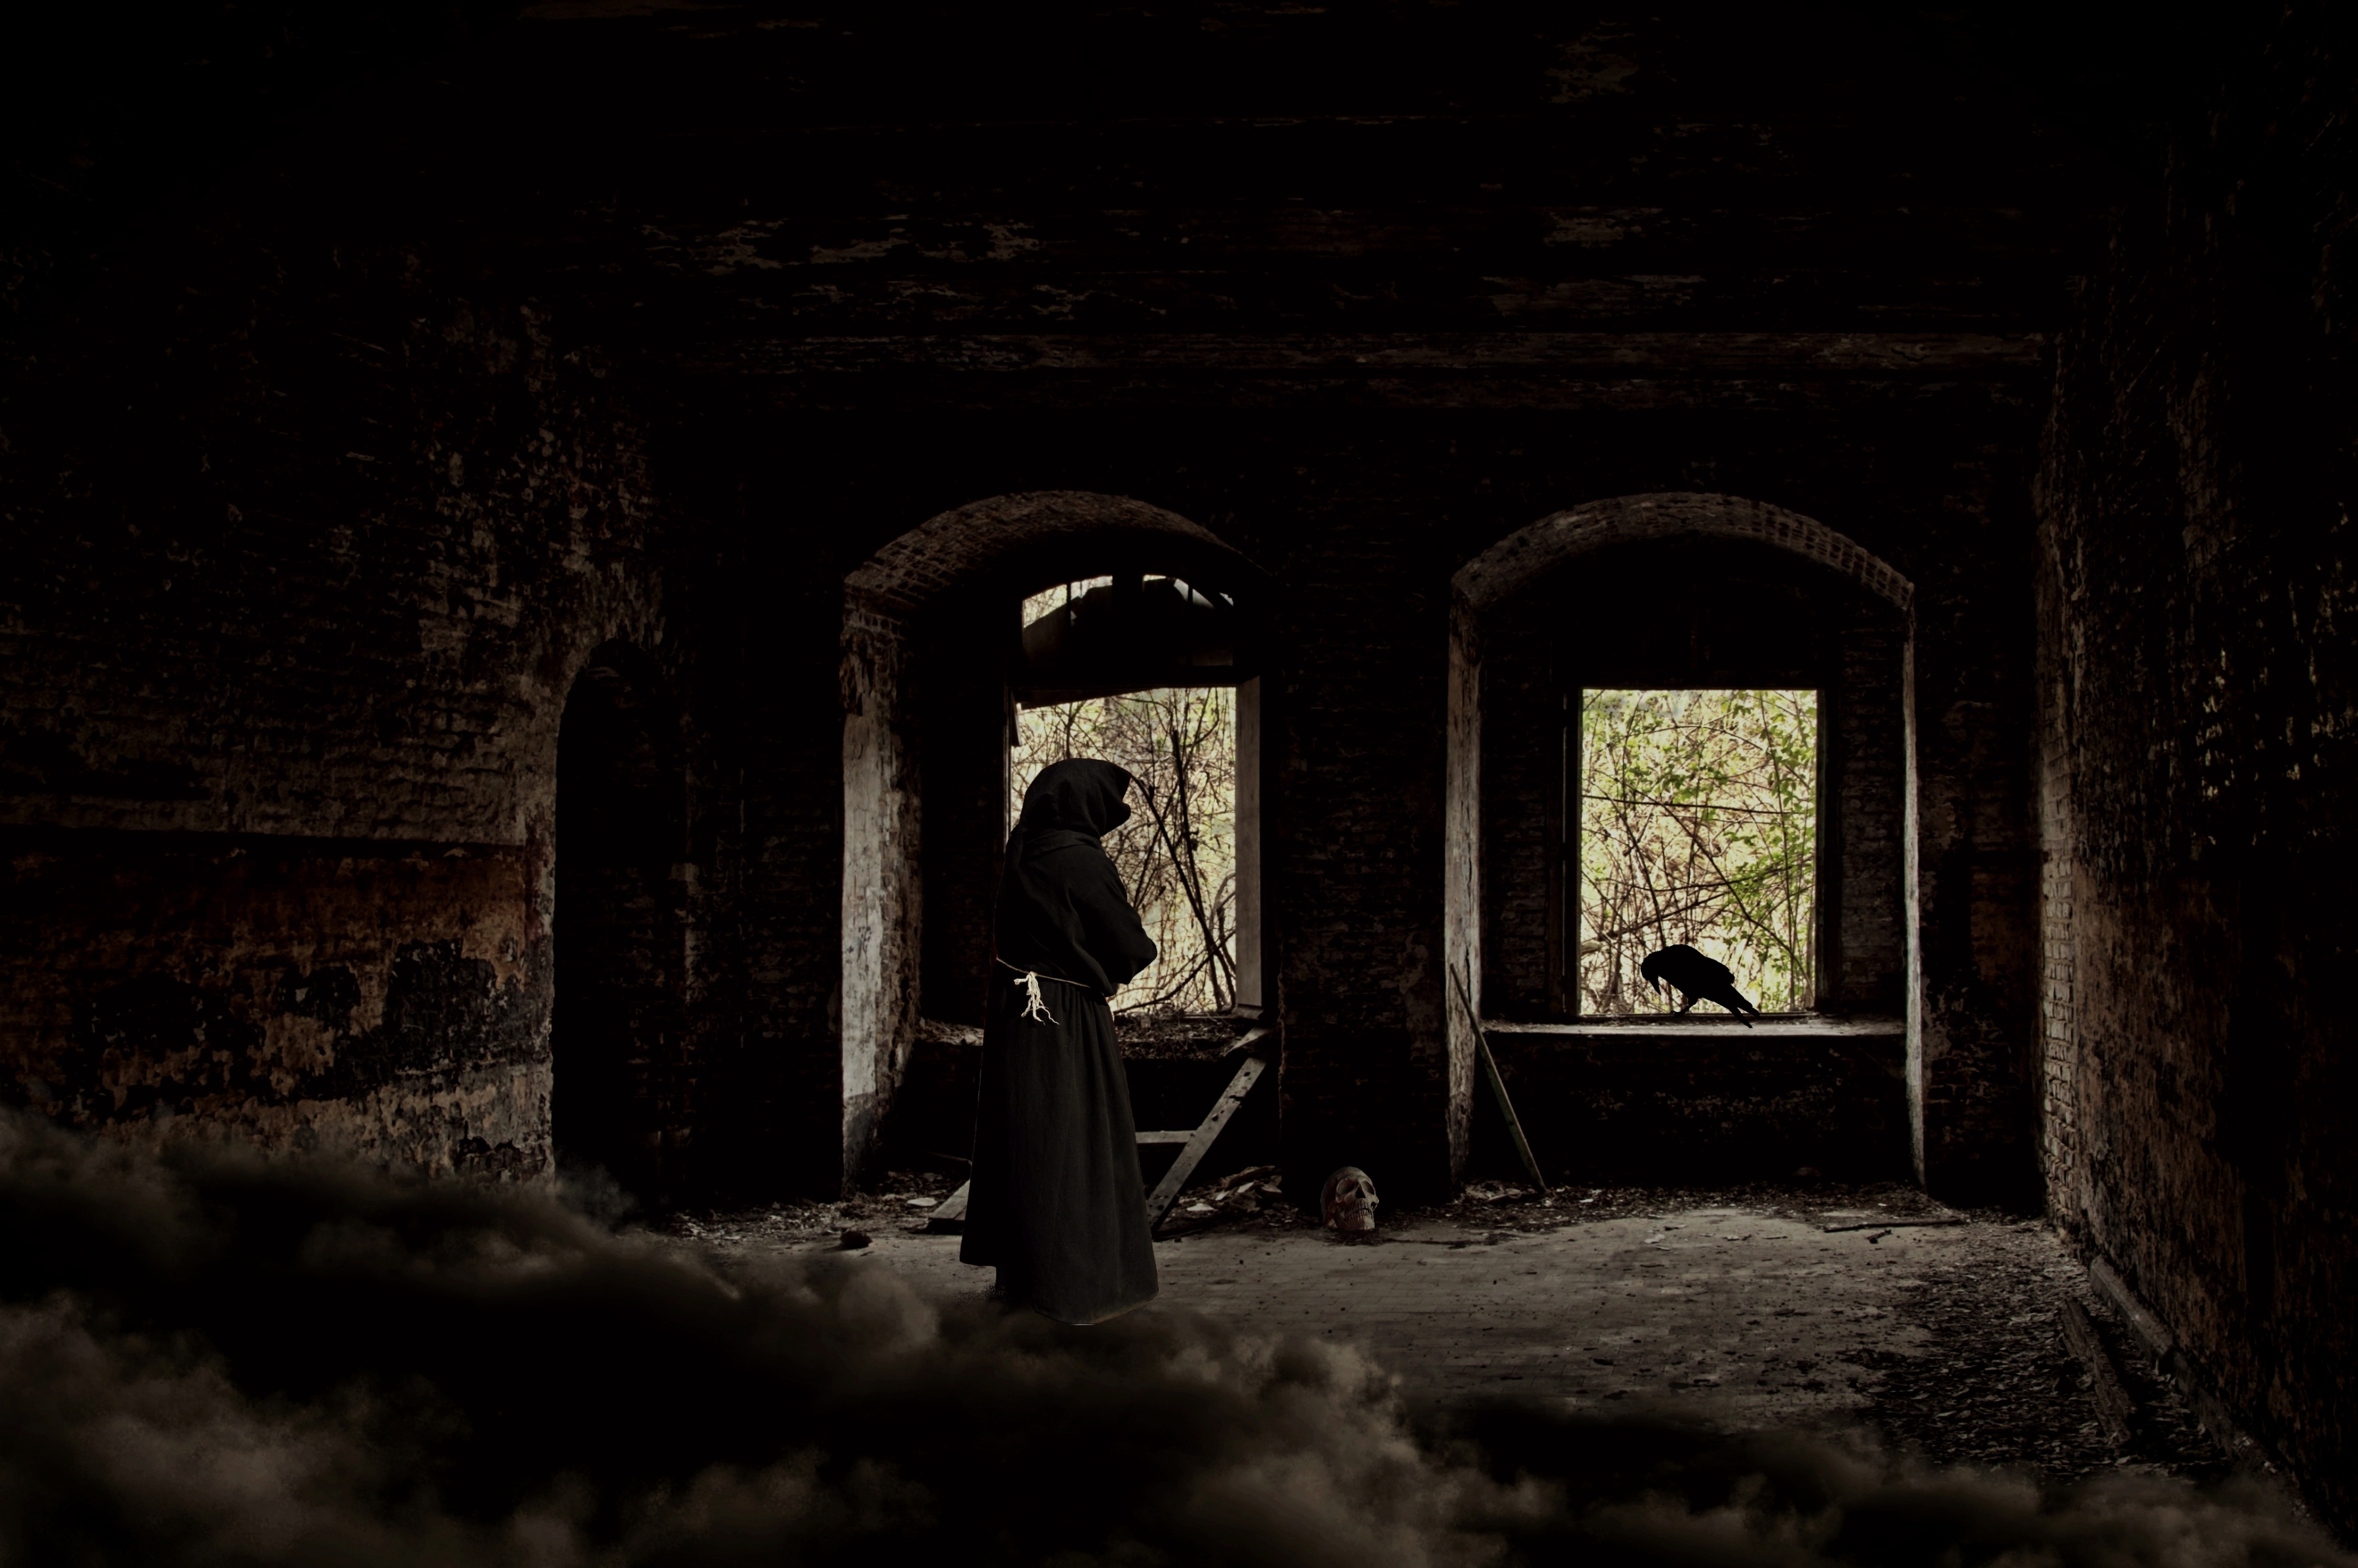
light, night, sunlight, window, old, spooky, mystical, dark, arch, evening, shadow, monk, castle, grunge, darkness, ruin, black, monochrome, skull, temple, ruins, weird, creepy, ghost, gloomy, fantasy, horror, spirit, mood, leave, masonry, skull and crossbones, lapsed, ghost castle, ancient history, scary story